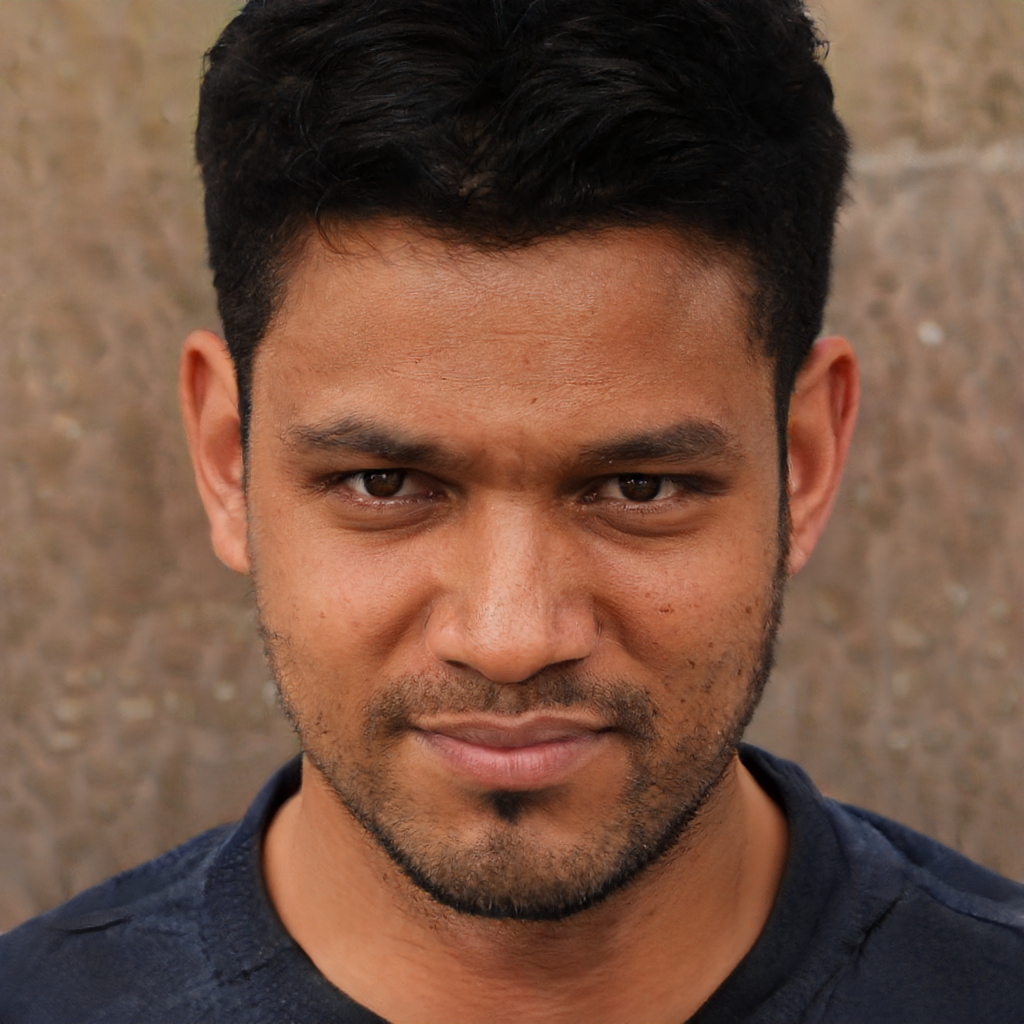
Gender: Male